Vehicle registration plates of the Isle of Man

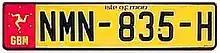
A Manx number plate displaying the GBM country code

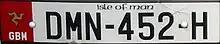
Manx car number plate

Vehicle registration began in the Isle of Man on 1 January 1906, following the Highways Act Amendment Act 1905.